Barranquilla

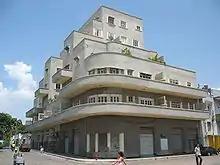
Edificio García (1938), Art déco.

Barranquilla pays tribute to local heroes and national personalities and sister nations, as well as national holidays, sports, art, culture and historical and religious events and religious. Among the most important monuments of the city are the Equestrian statue of Simón Bolívar (1919), in the square of the same name, the center of the city, the Carrara marble statue of Christopher Columbus the Discoverer on the Boulevard de la Carrera 50., which was a gift from the Italian colony in 1892 to mark the fourth centenary of the discovery of America, the Statue of Liberty at Independence Park, a gift from the Syrian colony in 1910 to mark the centenary of the Independence of Colombia, the statue of General Francisco de Paula Santander (1922) in the park of the same name and the Monumento a la Bandera (1932).